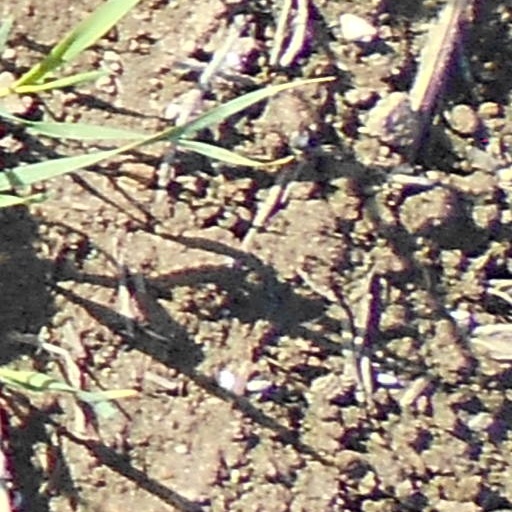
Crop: wheat